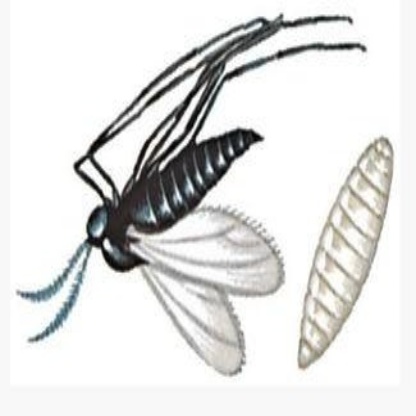
Nhãn: Sâu năn ( Muỗi hành )(Rice Gall Midge)